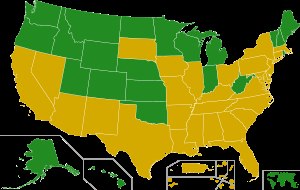
Bernie Sanders / Præsidentkampagne i 2016 / Nederlag og støtte af Hillary Clinton
Resultaterne af de Demokratiske primærvalg i 2016      Hillary Clinton      Bernie Sanders
"Bernard ""Bernie"" Sanders er en amerikansk senator og tidligere Medlem af Repræsentanternes Hus for delstaten Vermont, samt tidligere præsidentkandidat, der var opstillet til Det Demokratiske Partis kandidatnominering til præsidentvalget i november 2016 og præsidentvalget i november 2020. Han er det længst siddende partiuafhængige medlem af den amerikanske Kongres i historien.